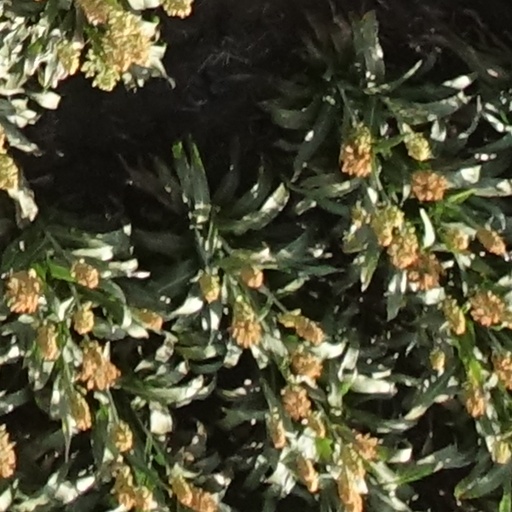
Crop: sorghum